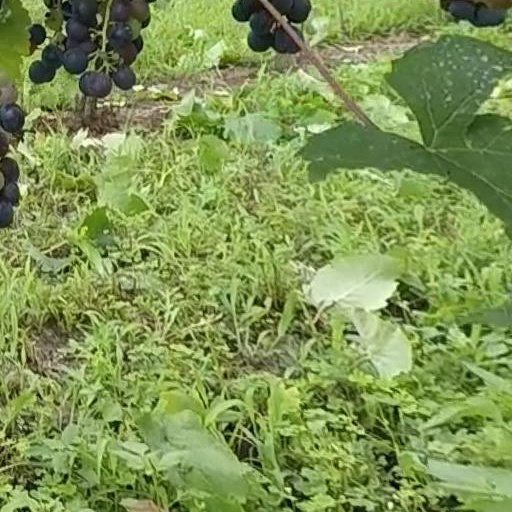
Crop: grape